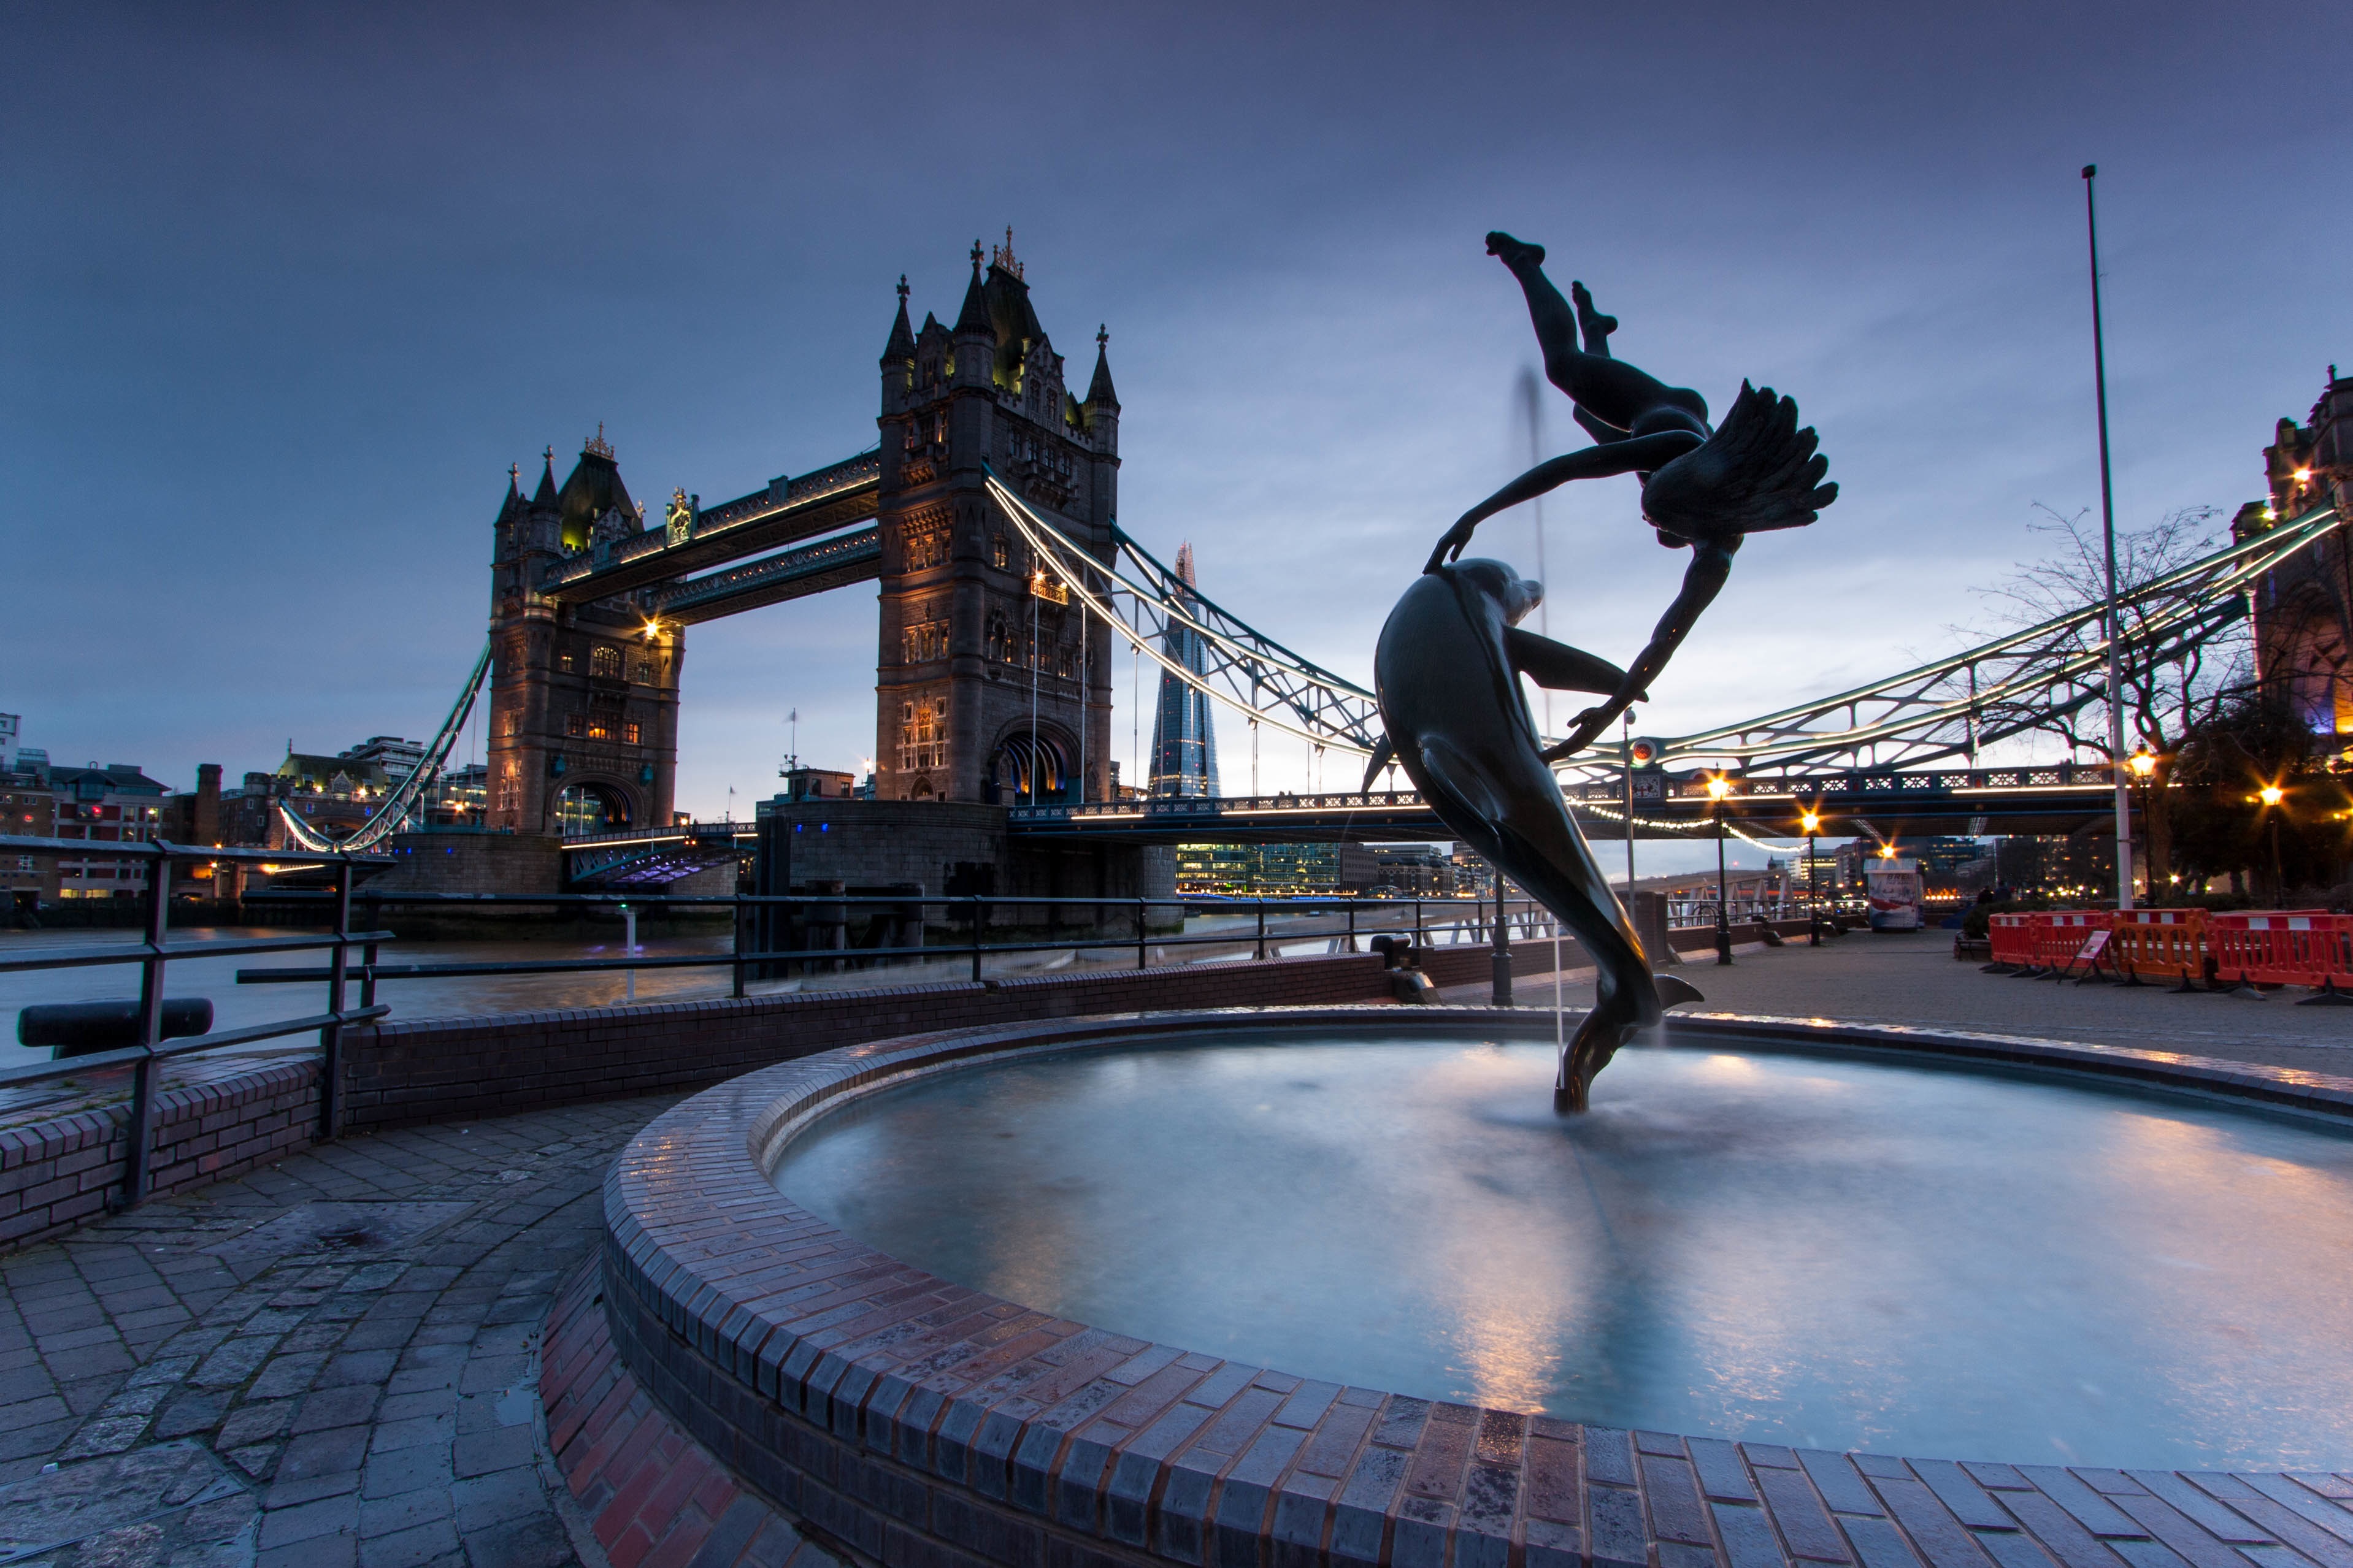
evening, reflection, landmark, town square, ice rink